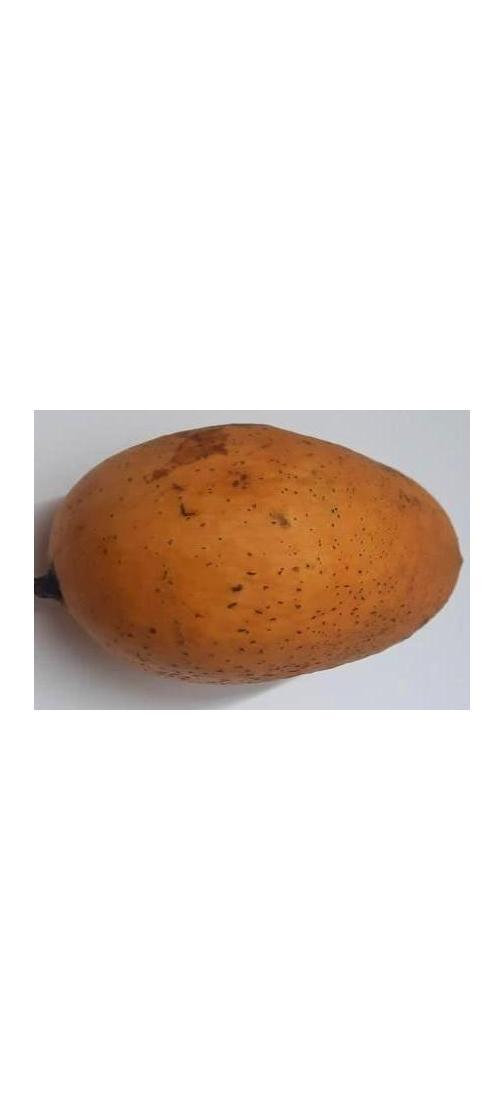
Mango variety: Ashshina Classic